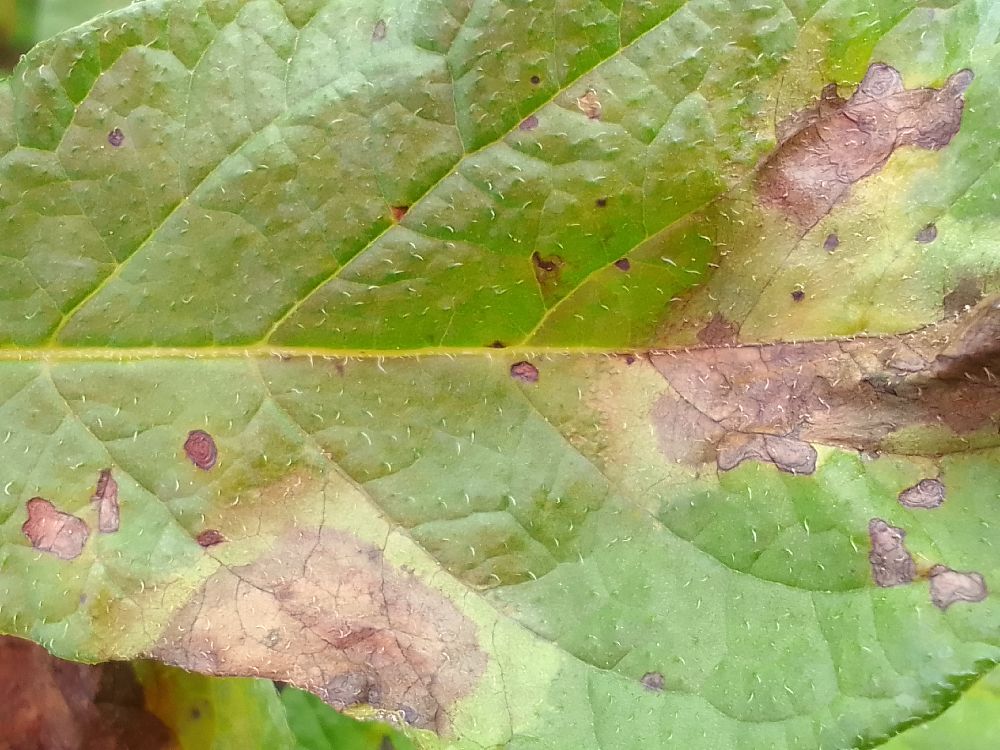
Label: Late blight